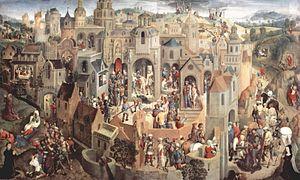
La Galerie Sabauda, de Turin, a d'abord été accueillie dans les locaux du palais de l'Académie des Sciences. En 2014, elle a été déplacée à son nouveau siège dans la nouvelle aile de palais royal. C'est l'une des principales et prestigieuses pinacothèques d'Italie.